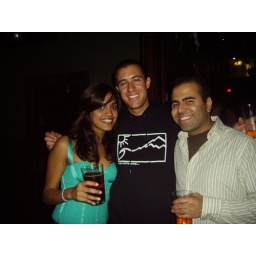
Ha! You won't get another photo with a cute Indian girl this time, Atulya! At least not by yourself...